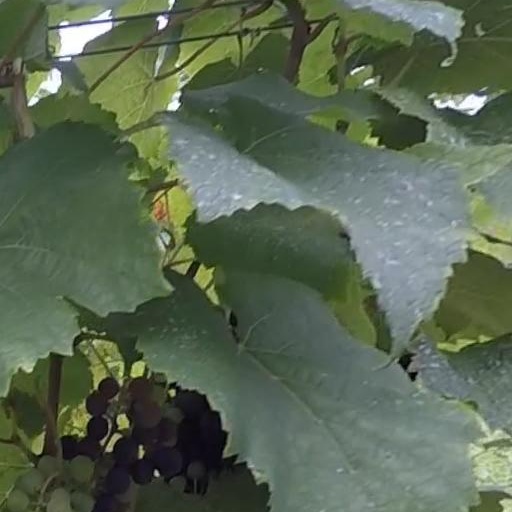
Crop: grape